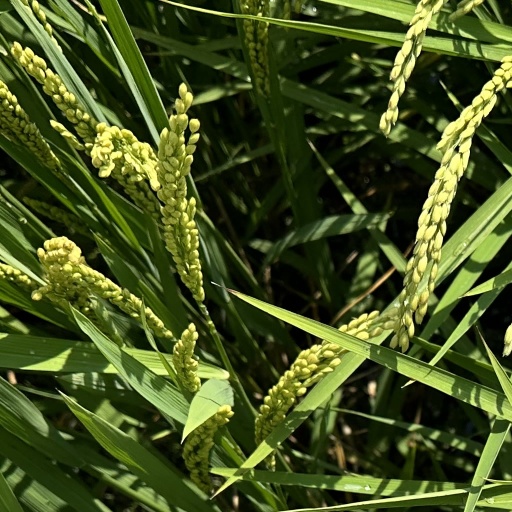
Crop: rice